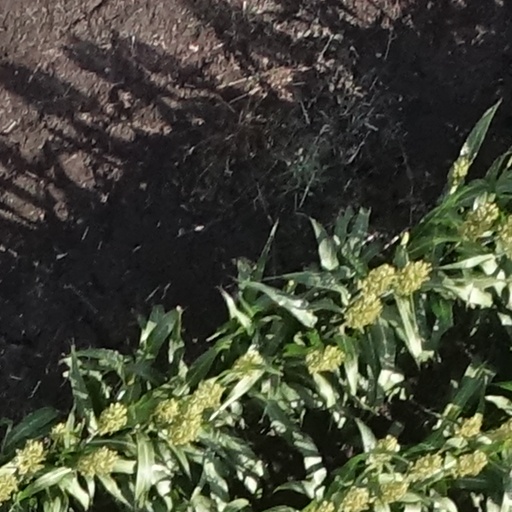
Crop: sorghum